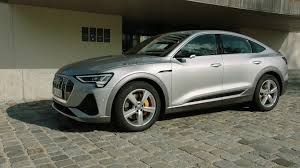
Label: noambulance